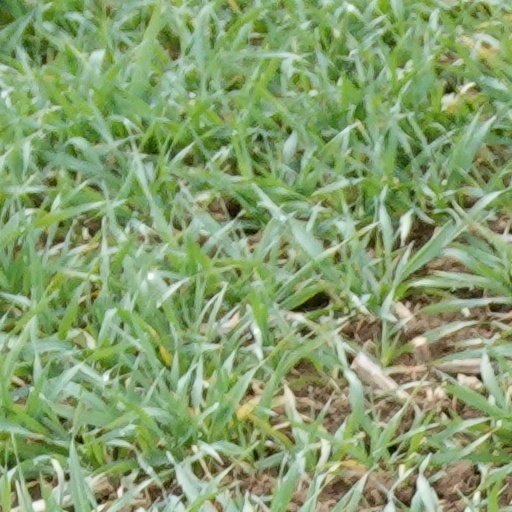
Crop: wheat